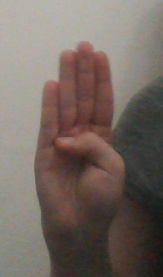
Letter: kaaf